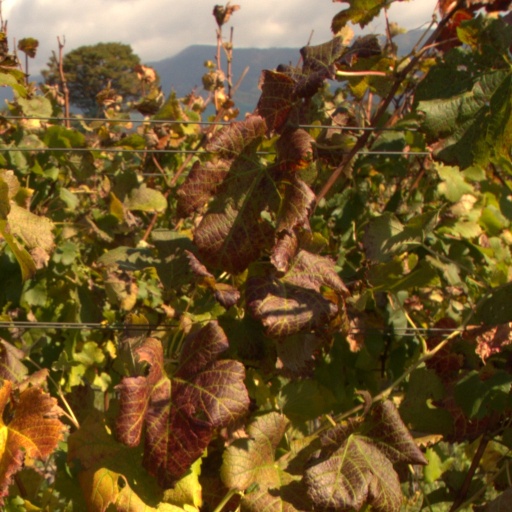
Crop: grape